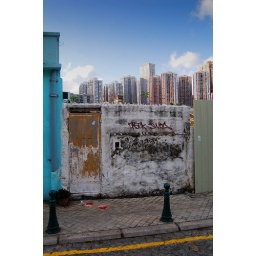
I liked the little plant growing in amongst the glass shards cemented into the top of the wall...